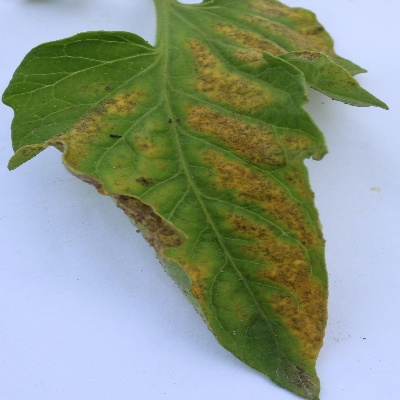
Crop: Tomato
Condition: septoria leaf spot